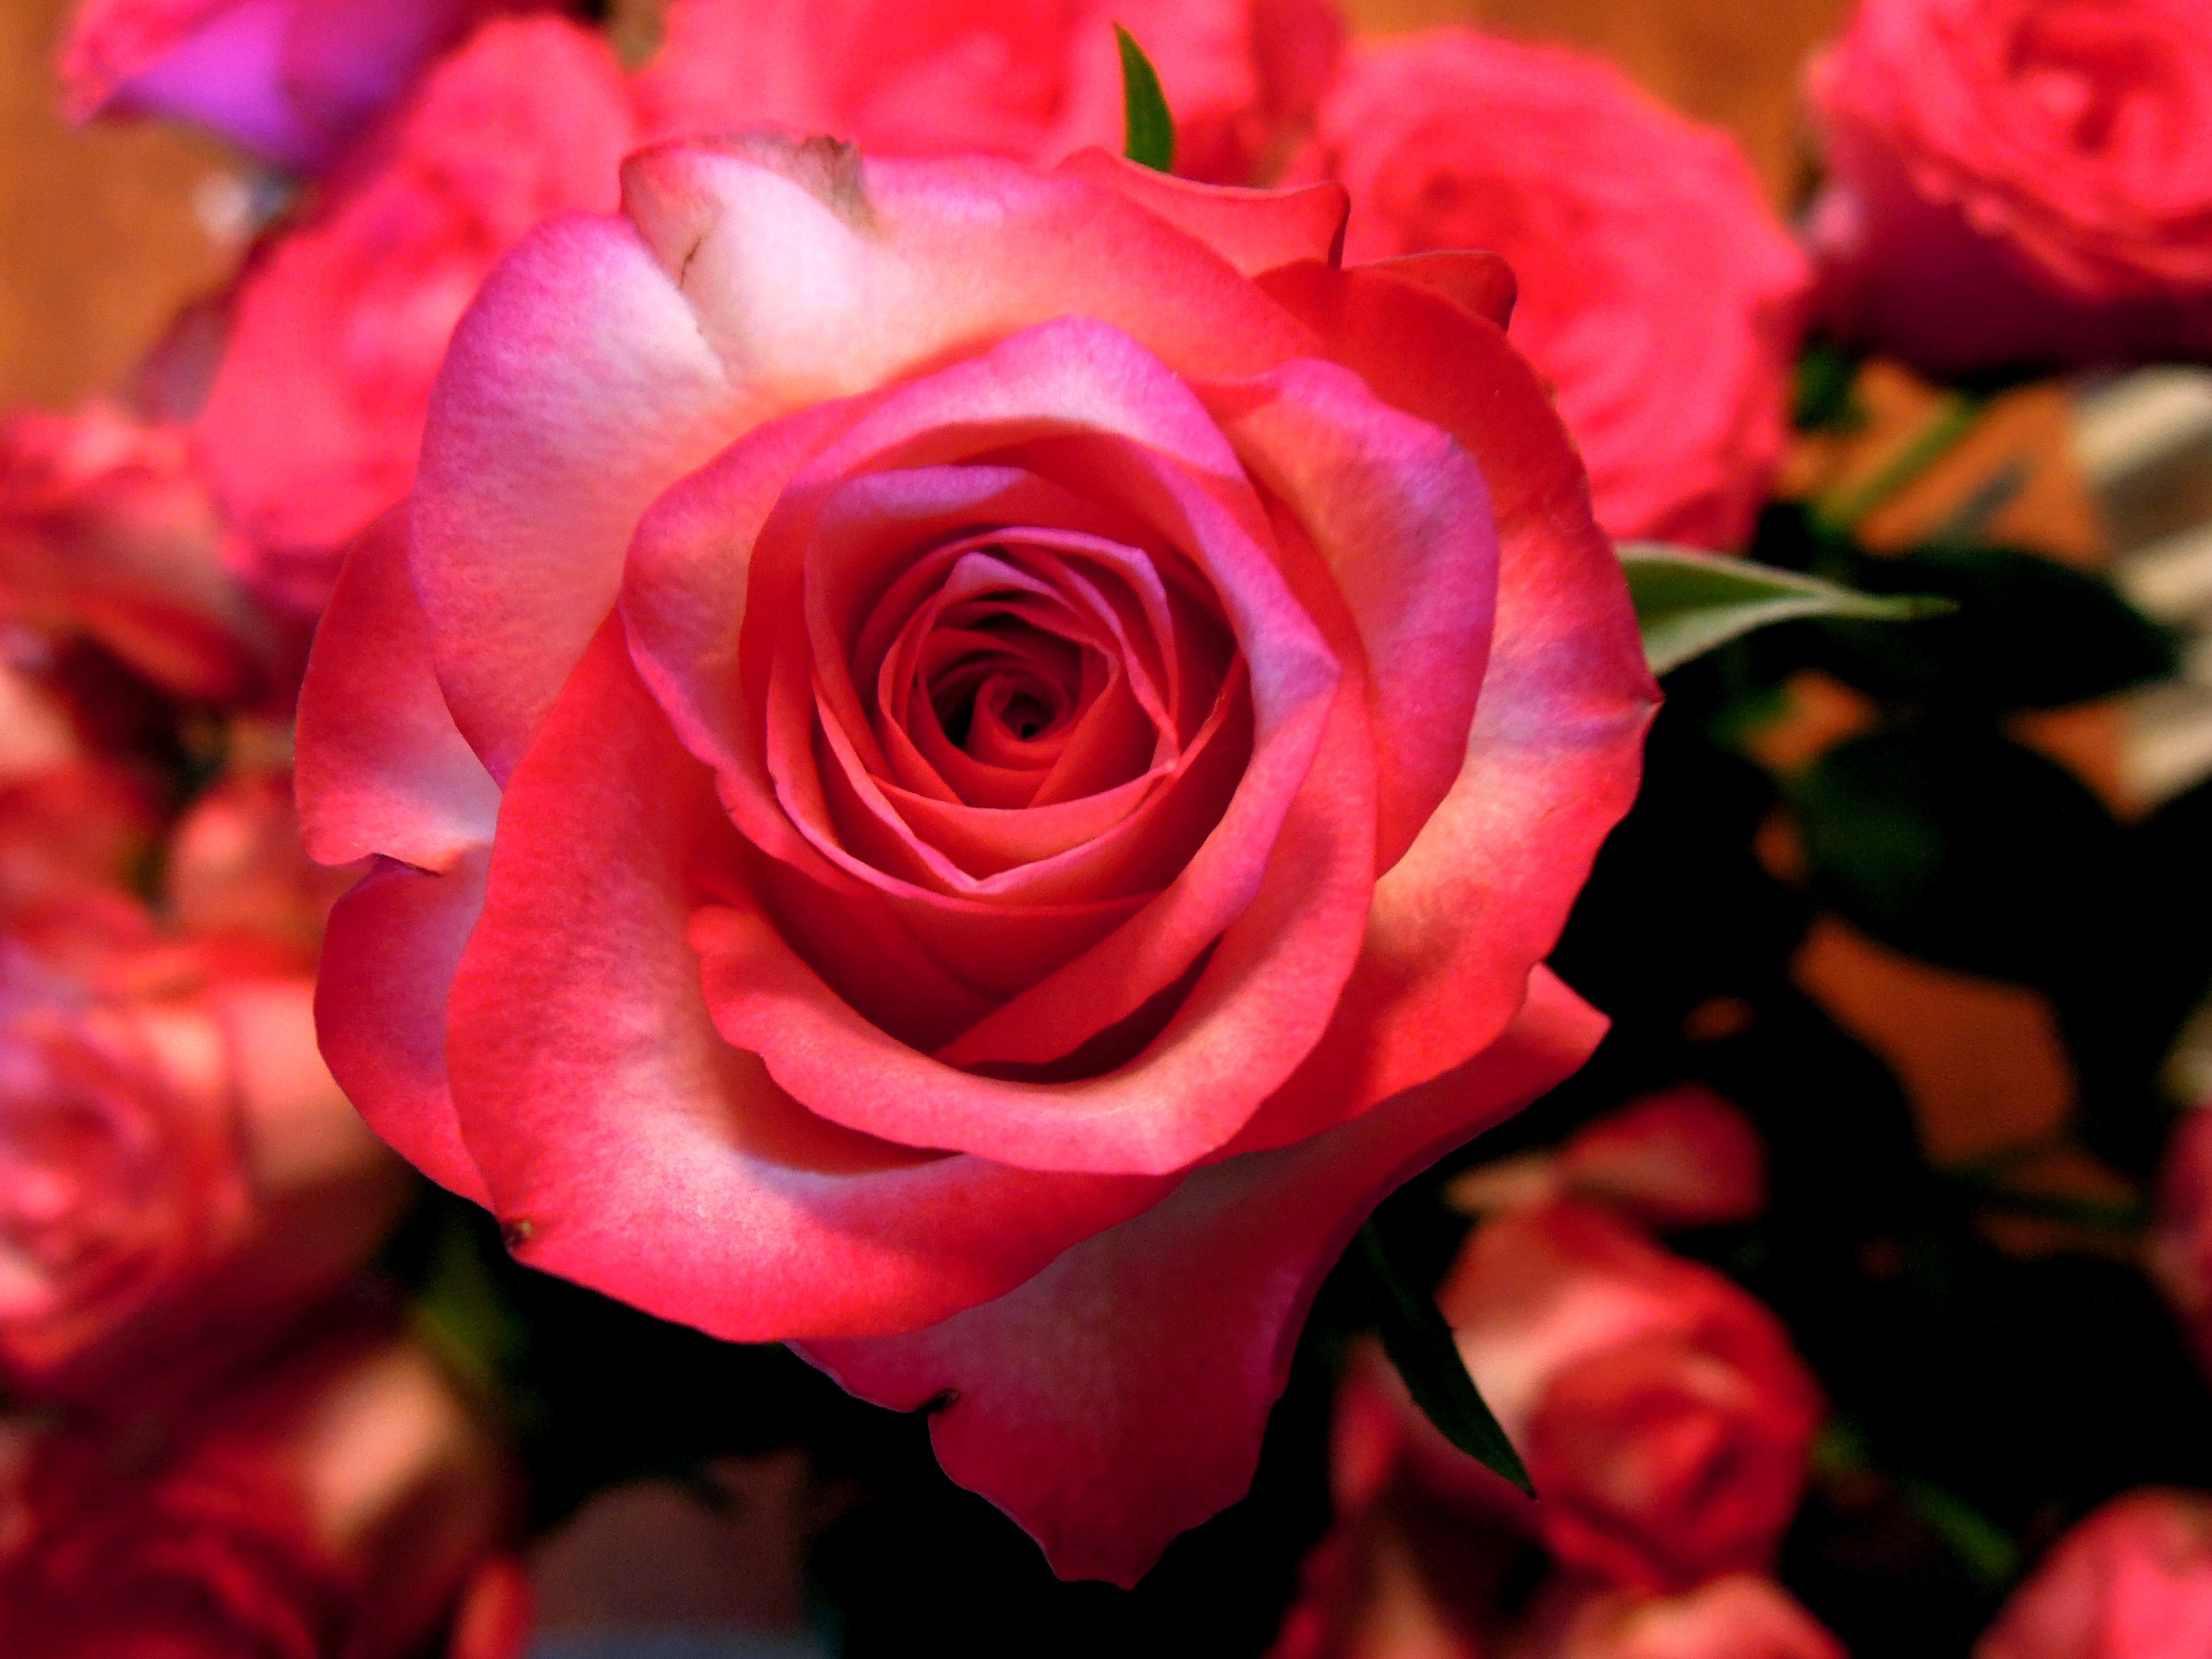
nature, plant, flower, petal, bloom, rose, red, garden, pink, red flower, floribunda, macro photography, flowering plant, garden roses, rose family, congratulation, corsage, land plant, rosa centifolia